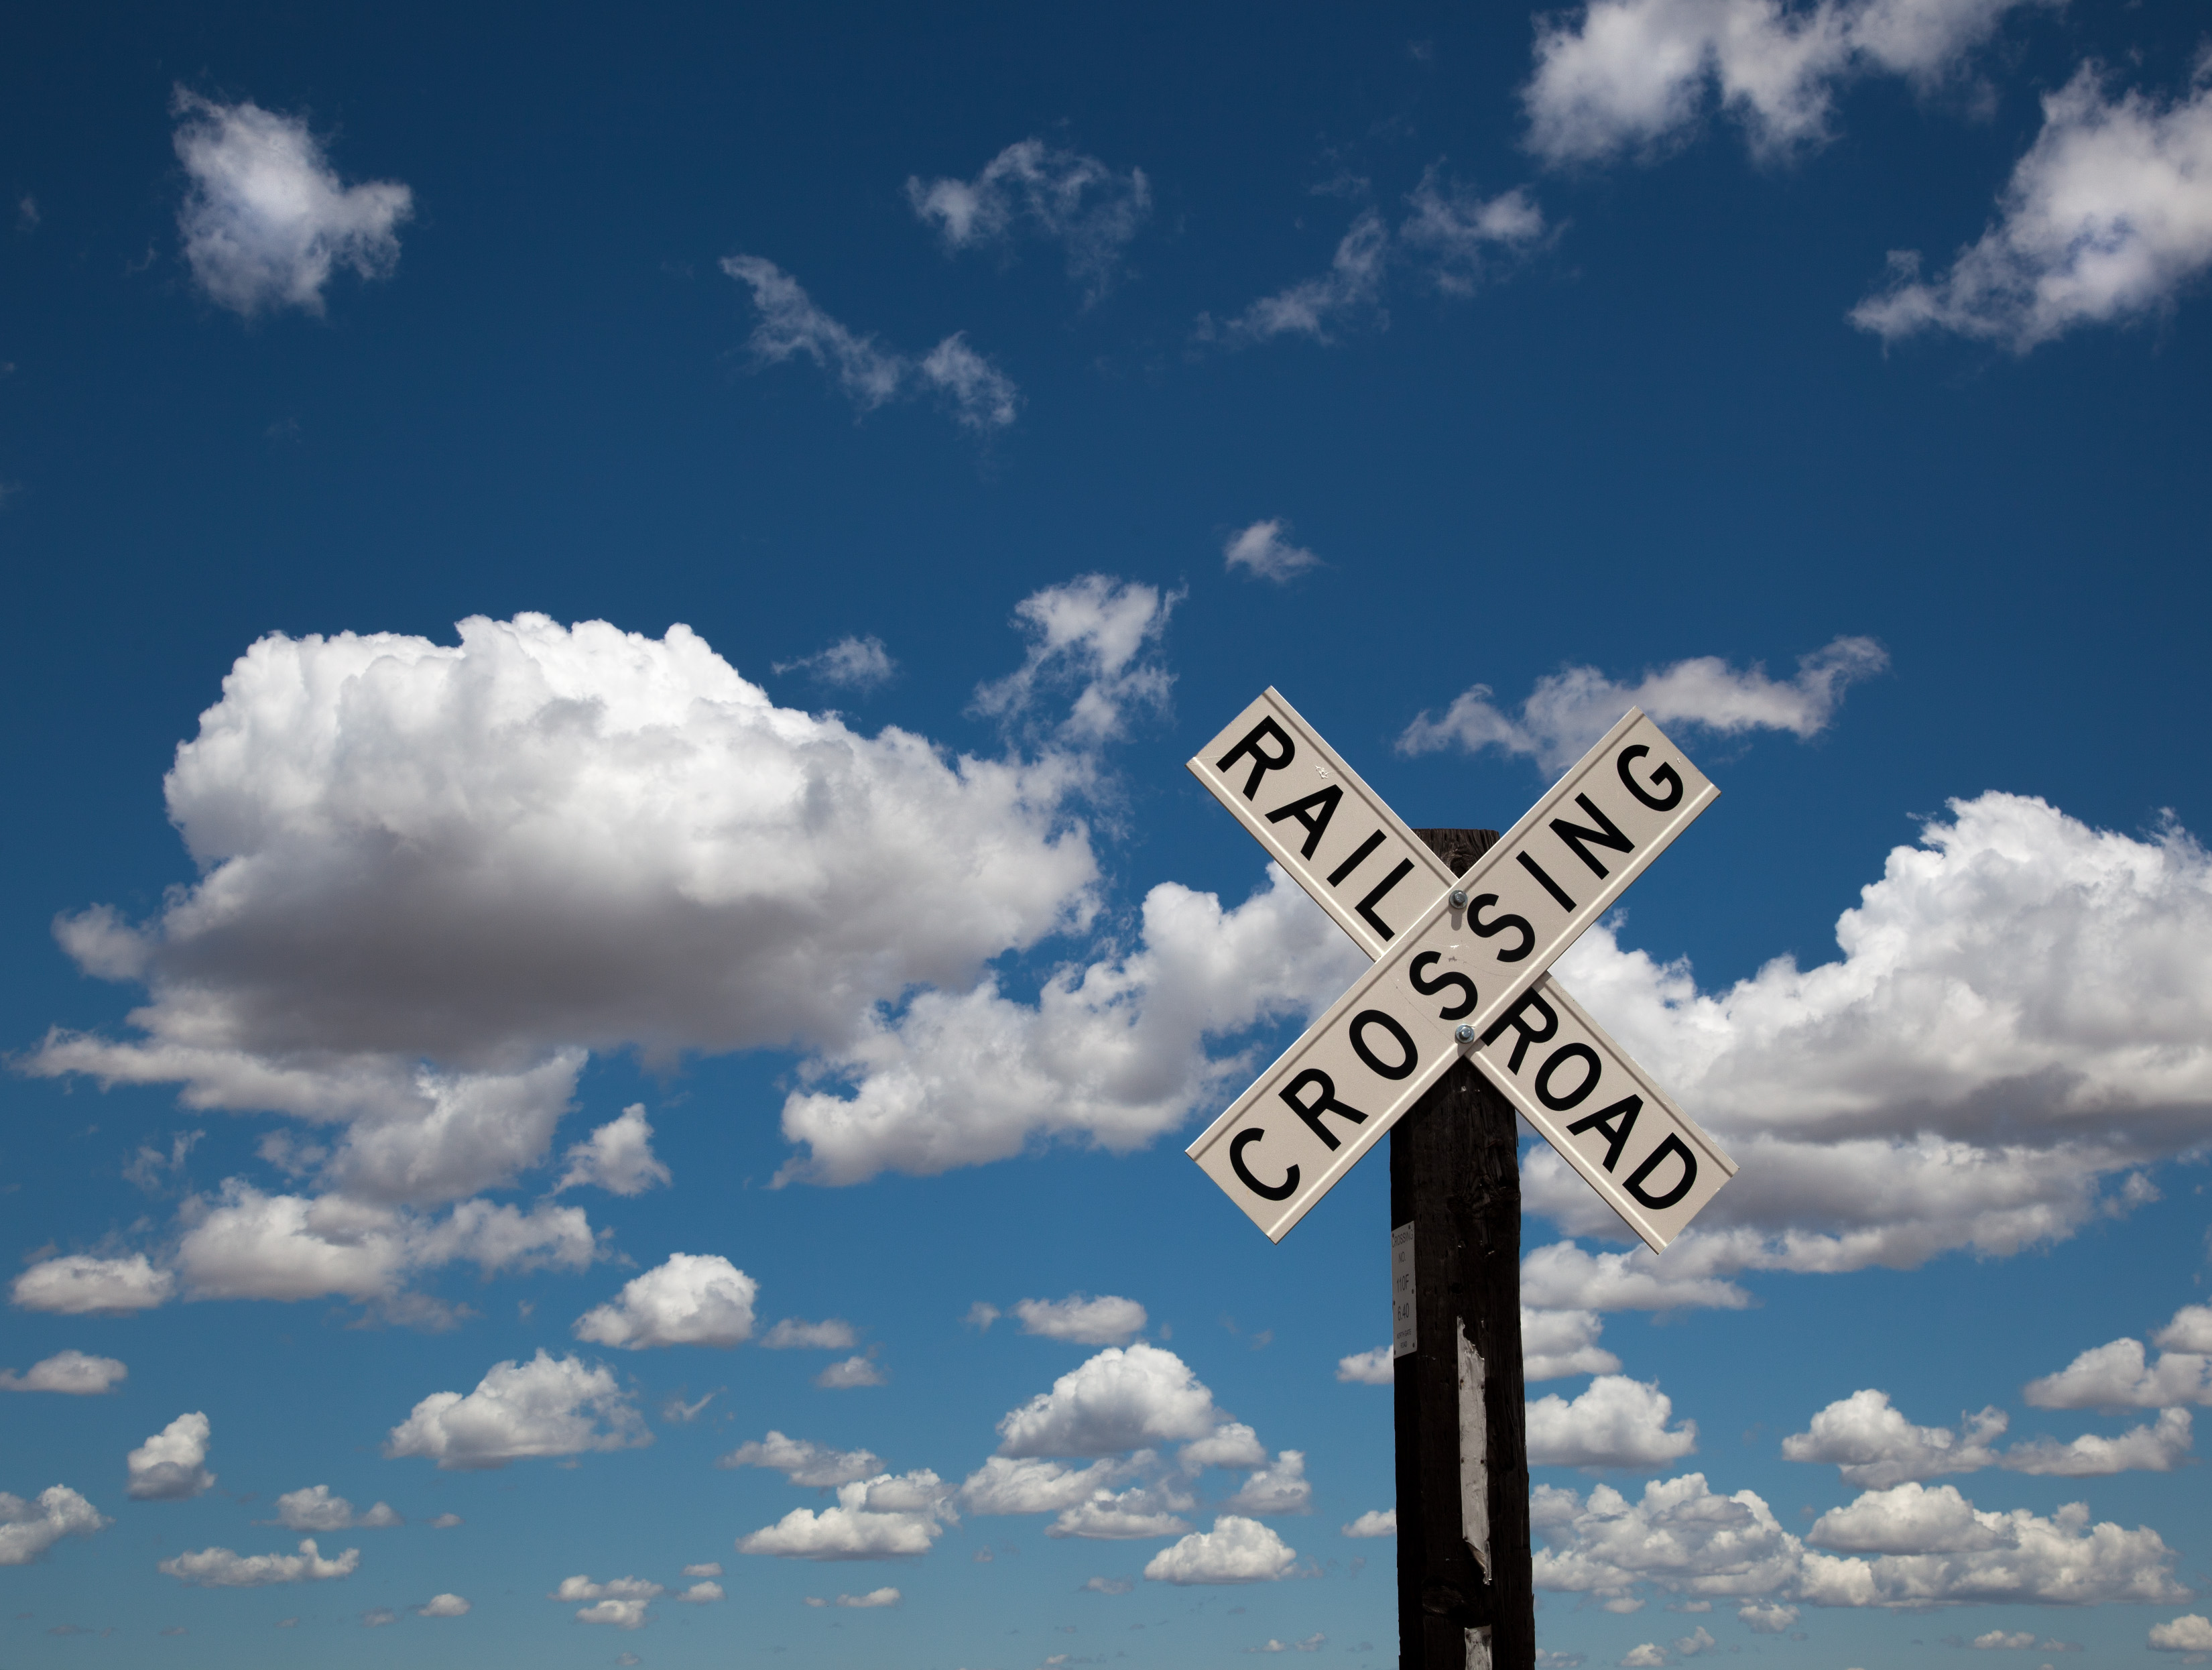
cloud, sky, wind, symbol, cumulus, blue, cross, meteorological phenomenon, atmosphere of earth